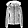
Label: Coat